Die Dame im Chinchilla

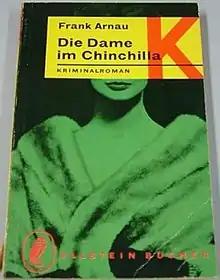
First edition (publ. Ullstein Verlag)

Die Dame im Chinchilla (1961) is a detective fiction novel by German writer Frank Arnau. It was translated into Dutch as "De vrouw in chinchilla".